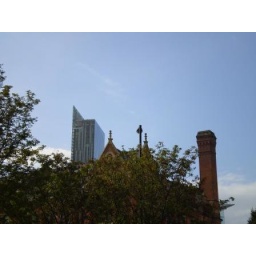
The blue building in the back is the Hilton, the tallest building in Manchester.